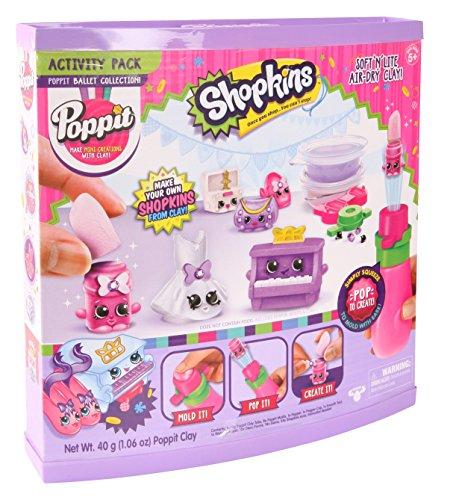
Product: Poppit S1 Shopkins Ballet Collection
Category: Toys & Games | Arts & Crafts | Clay & Dough
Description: Create a mini Shopkins Ballet Collection with Poppit Clay So much fun.
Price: $11.00
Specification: ProductDimensions:2.6x9.7x9.7inches|ItemWeight:8ounces|ShippingWeight:11.4ounces(Viewshippingratesandpolicies)|DomesticShipping:ItemcanbeshippedwithinU.S.|InternationalShipping:ThisitemcanbeshippedtoselectcountriesoutsideoftheU.S.LearnMore|ASIN:B01CDEXTOY|Itemmodelnumber:17402|Manufacturerrecommendedage:5-15years